Action 14f13

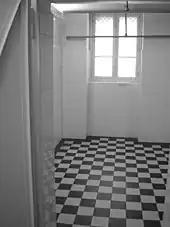

Prisoners in the preliminary selection had to report to the medical panel but there was no proper medical examination; the prisoners were questioned about their participation in World War I and about any war medals they might have received. Based on personnel and medical records, the panel decided how to classify each of the prisoners. The final assessment was made using the information in the reporting form and was limited to the decision as to whether or not the prisoner would be steered toward "special treatment" 14f13. The report form and results were sent for documentary registration at the T4 central office in Berlin.